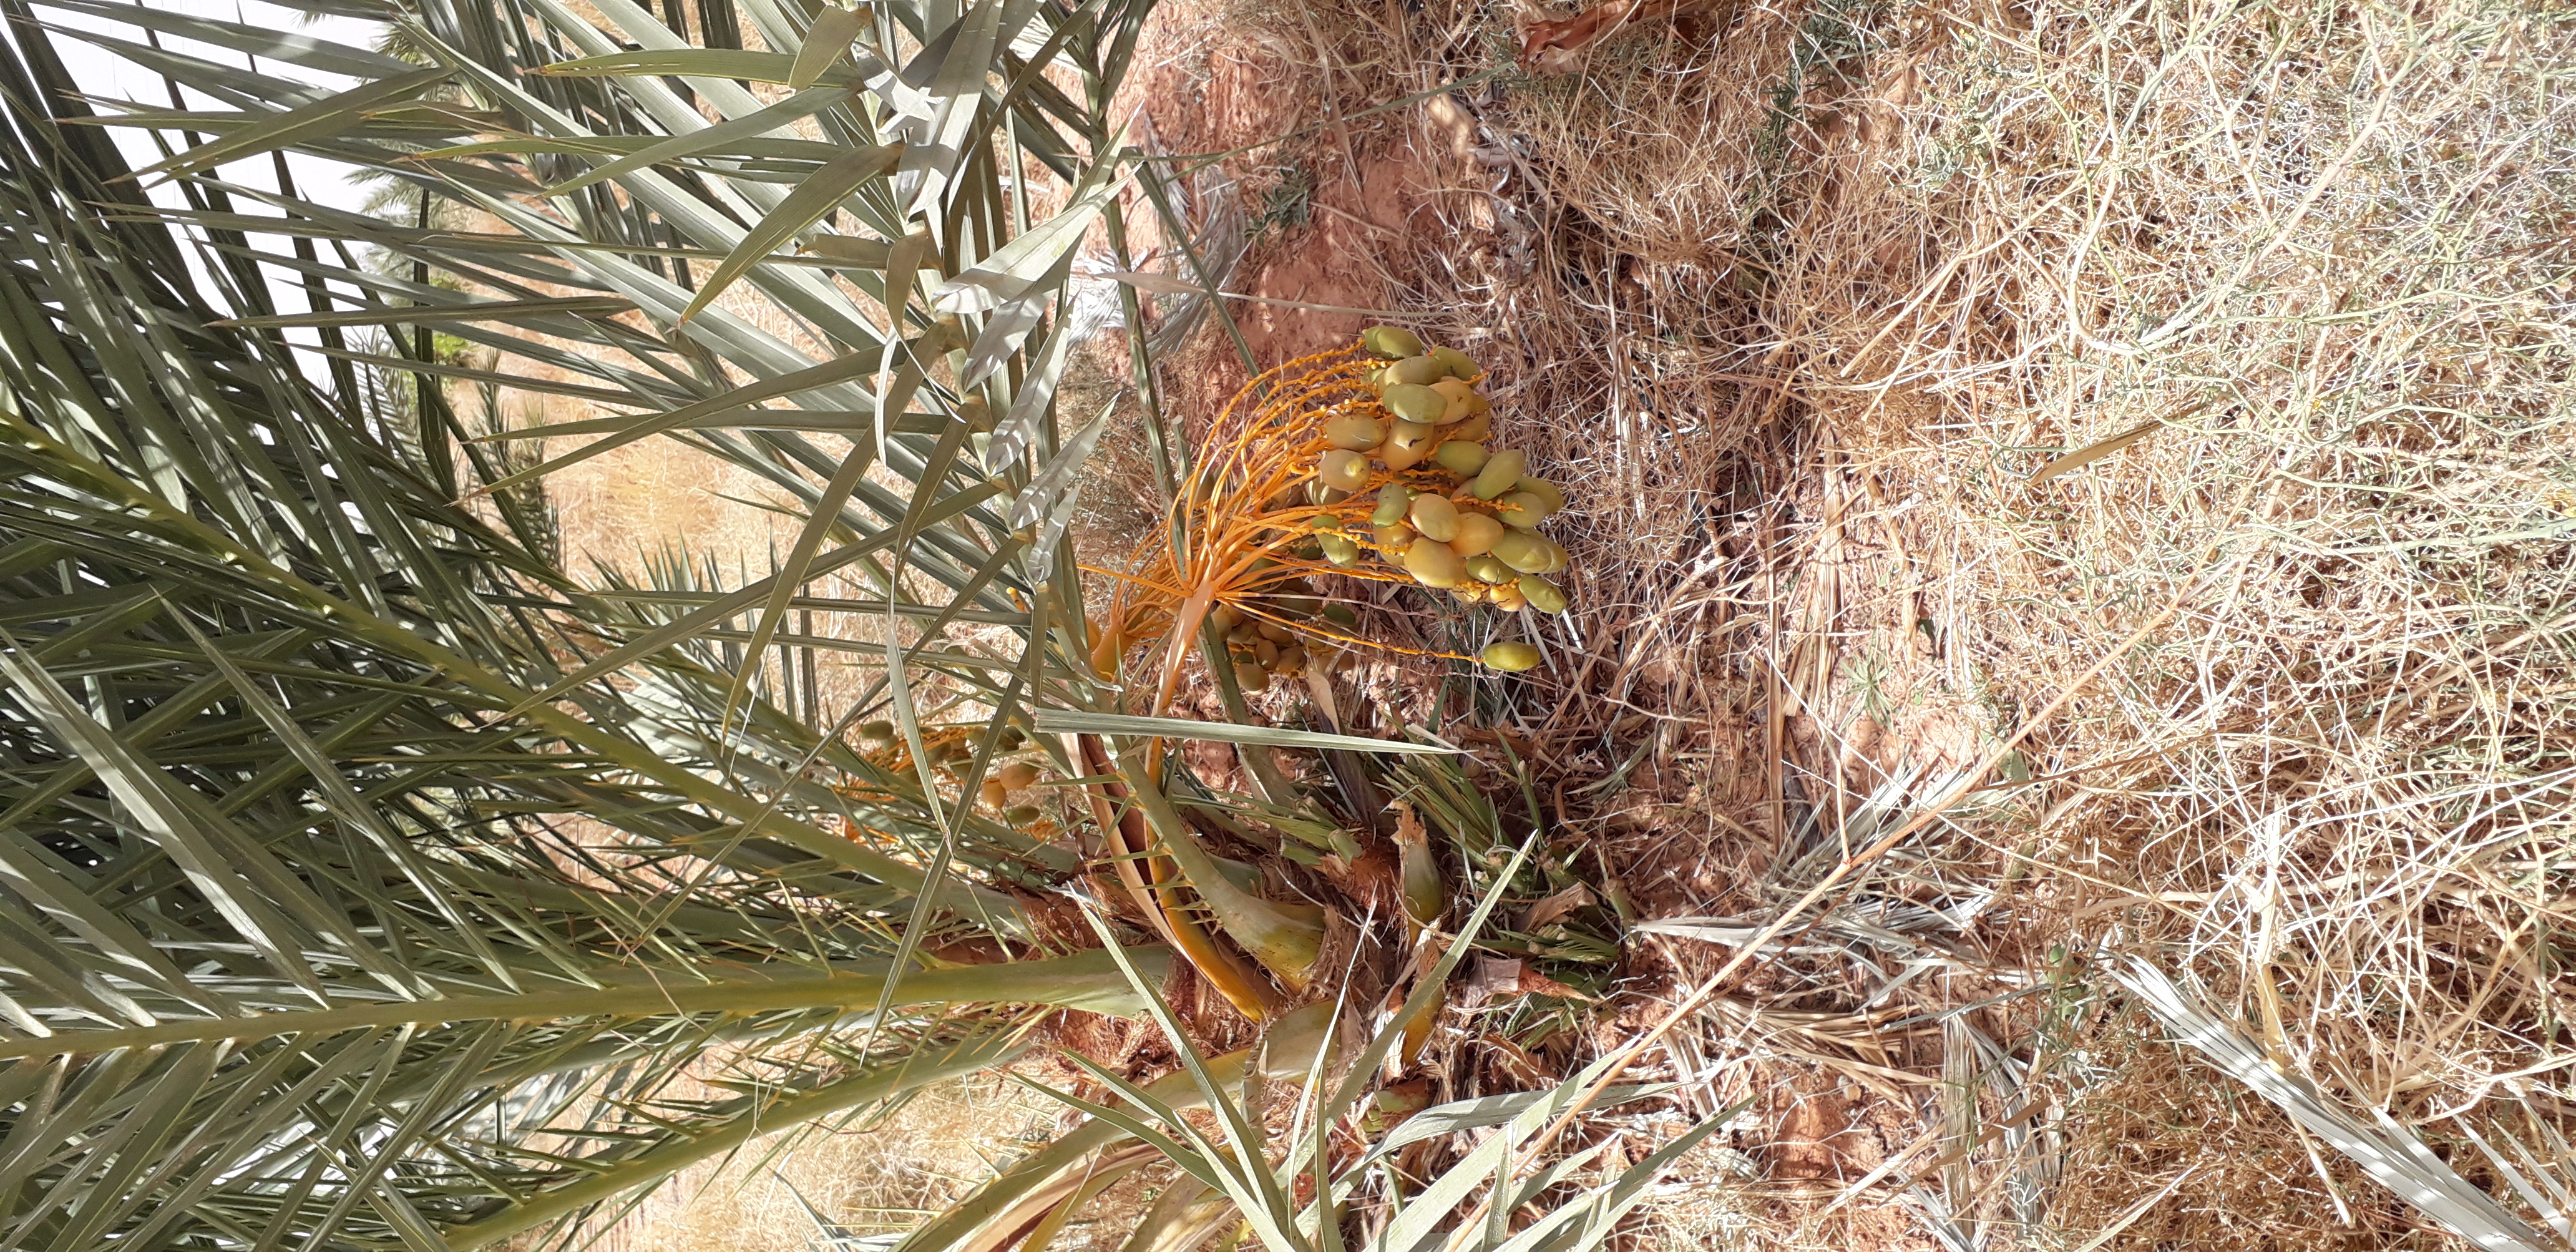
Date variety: Boumajhoul